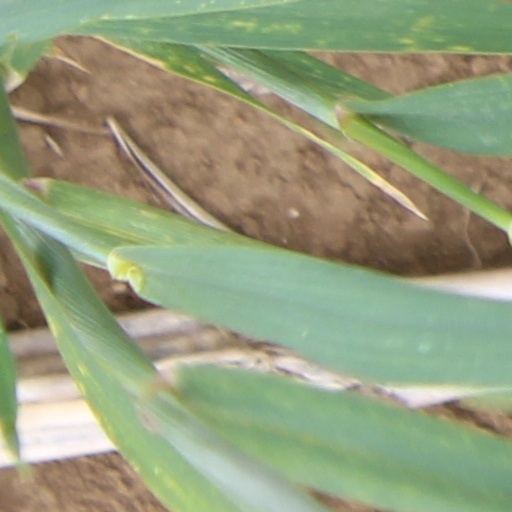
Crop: wheat